Frankfurt

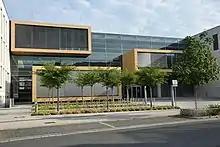
Max Planck Institute for Brain Research

Frankfurt is a traffic hub for the German motorway ("Autobahn") system. The Frankfurter Kreuz is an Autobahn interchange close to the airport, where the Bundesautobahn 3 (A3), Cologne to Würzburg, and the Bundesautobahn 5 (A5), Basel to Hanover, meet. With approximately 320,000 cars passing through it every day, it is Europe's most heavily used interchange. The Bundesautobahn 66 (A66) connects Frankfurt with Wiesbaden in the west and Fulda in the east. The Bundesautobahn 661 (A661) is mainly a commuter motorway that starts in the south (Egelsbach), runs through the eastern part and ends in the north (Oberursel). The Bundesautobahn 648 (A648) is a very short motorway in the western part which primarily serves as a fast connection between the A 66 and the Frankfurt Trade Fair. The A5 in the west, the A3 in the south and the A661 in the northeast form a ring road around the inner city districts and define a Low-emission zone ("Umweltzone"; established in 2008), meaning that vehicles have to meet certain emission criteria to enter the zone.